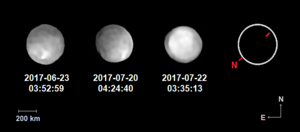
(10) Hygie ou (10) Hygée est le quatrième plus gros astéroïde de la ceinture principale d'astéroïdes en volume et en masse. Se caractérisant par une forme relativement sphérique, c'est potentiellement une planète naine. Il a un diamètre de 434 kilomètres, une masse estimée à 2,9 % de la masse totale de la ceinture et une densité d'environ 1944 kilogrammes par mètre cube. C'est le plus grand des astéroïdes de type C, qui sont dotés d'une surface carbonée.